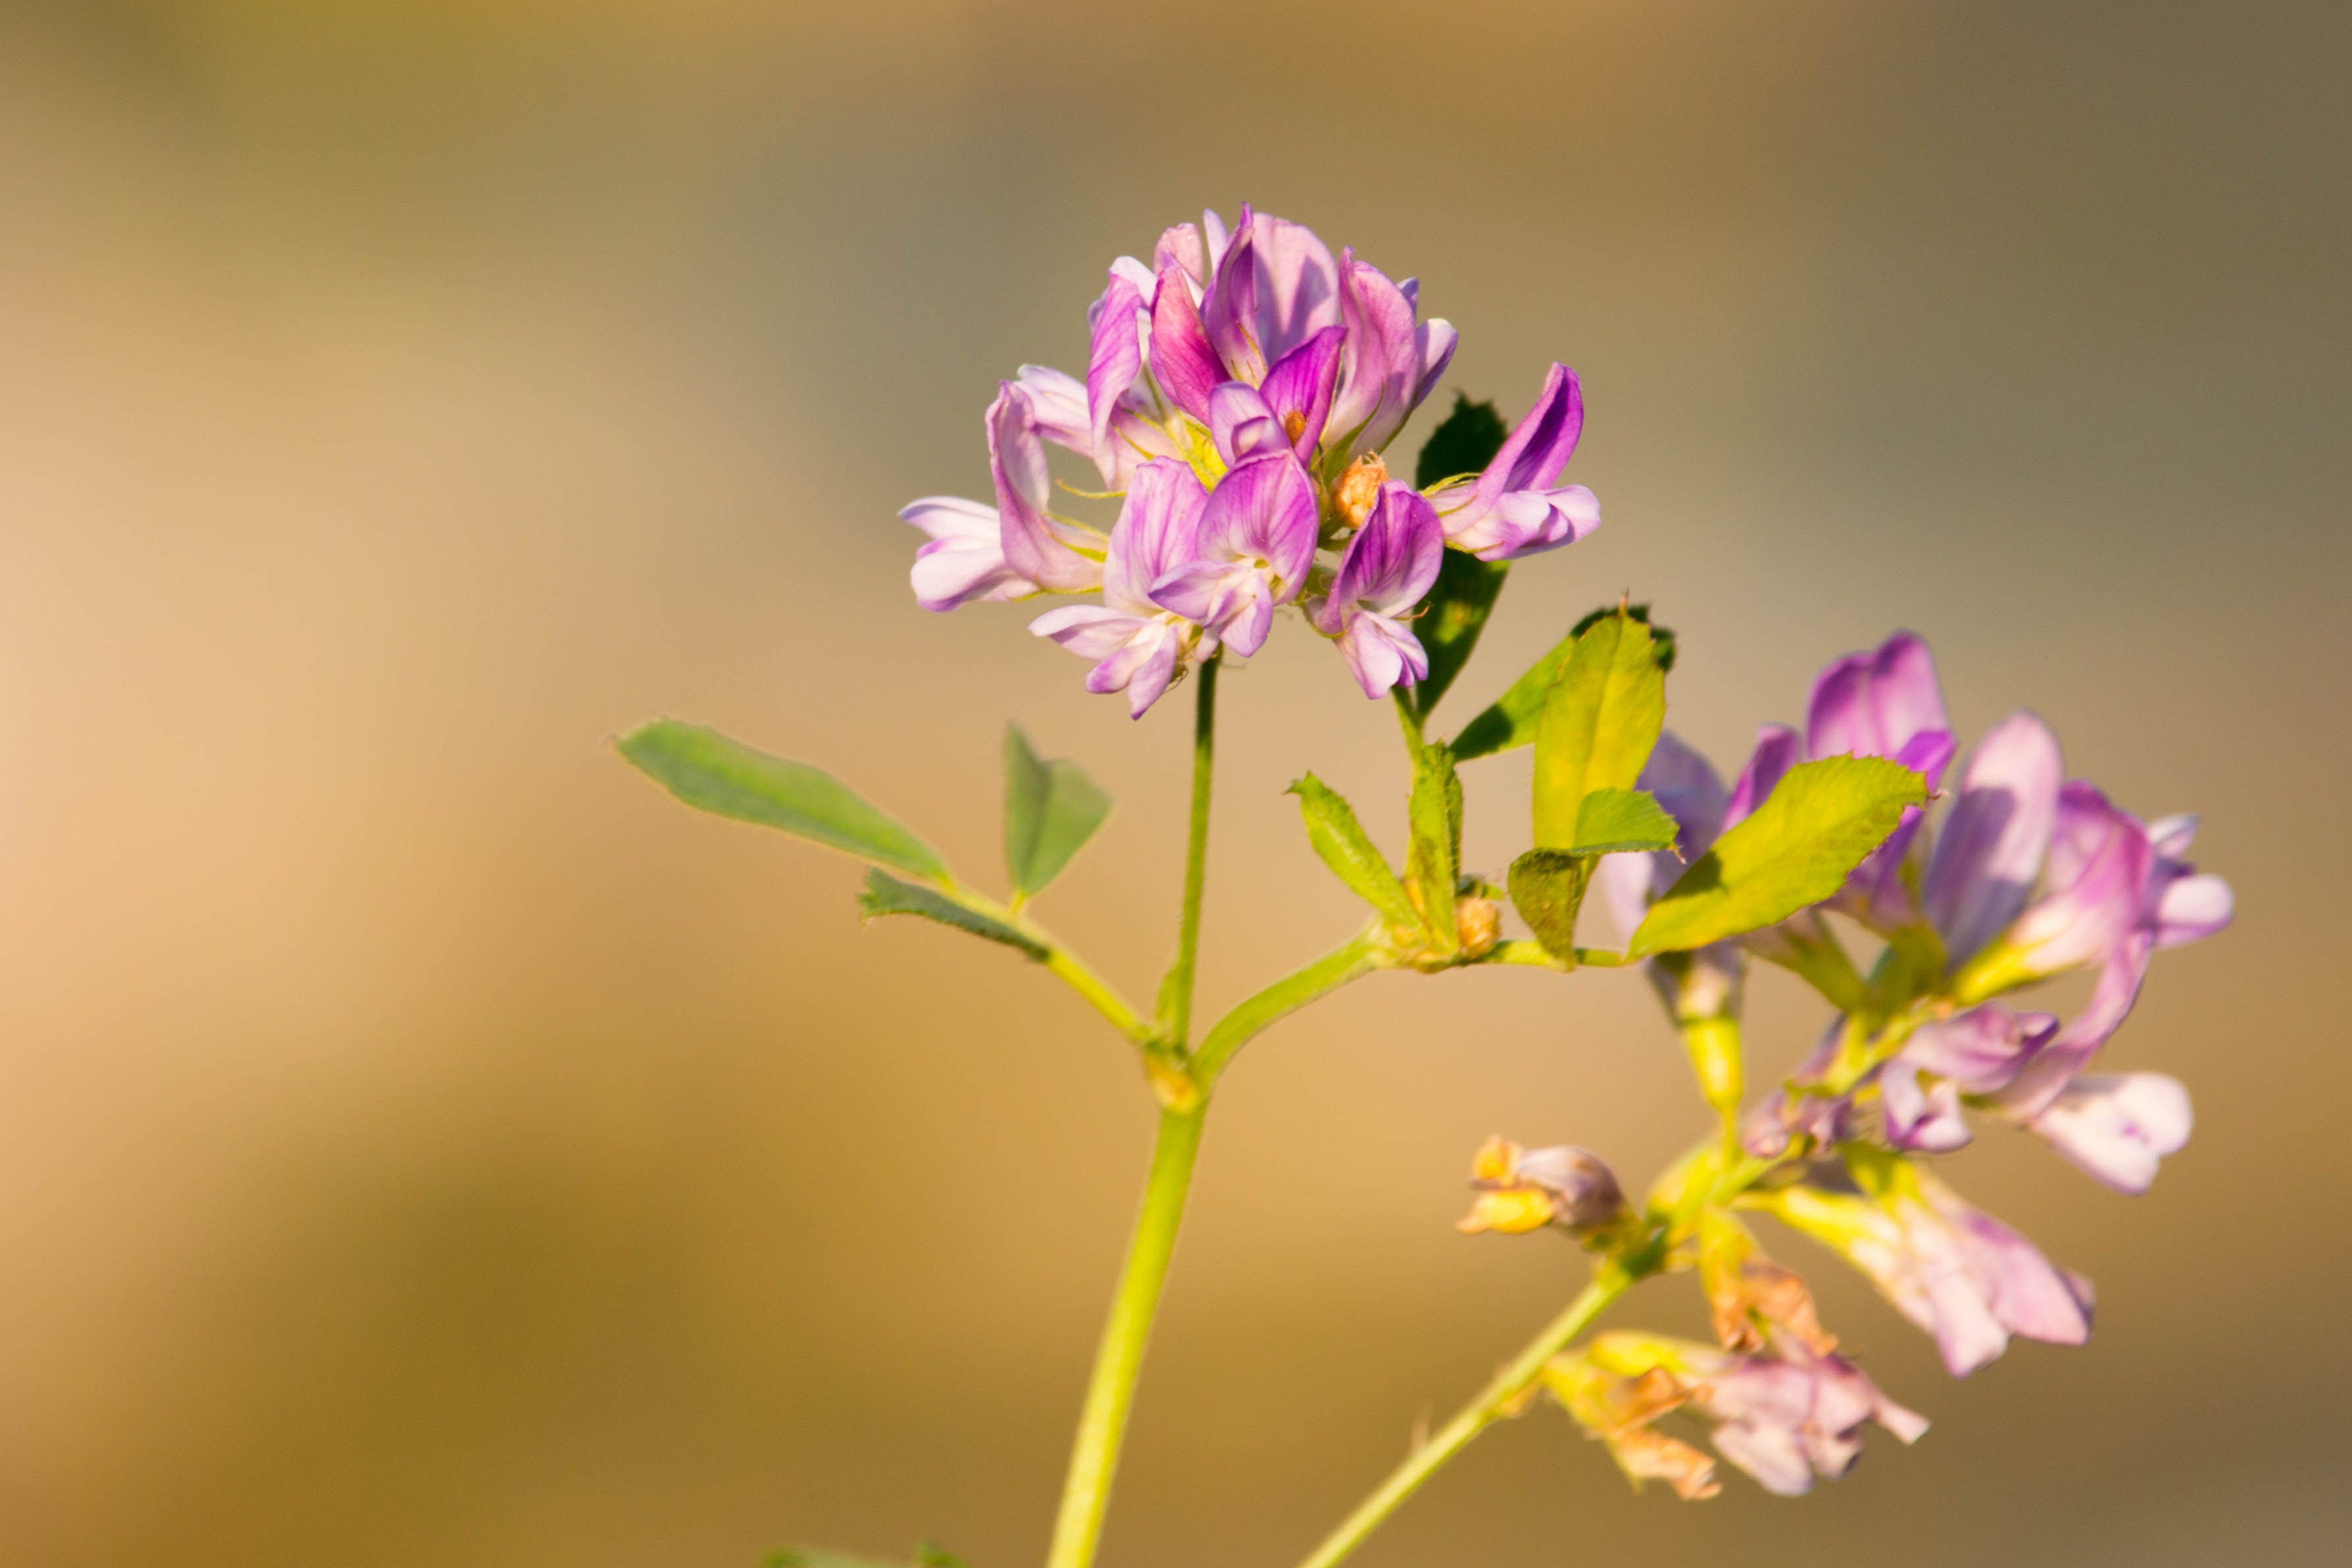
nature, branch, blossom, plant, photography, leaf, flower, purple, petal, bloom, green, botany, yellow, pink, close, flora, wild flower, wildflower, close up, purple flower, nectar, filigree, macro photography, flower purple, flowering plant, small flower, purple nature, plant stem, land plant